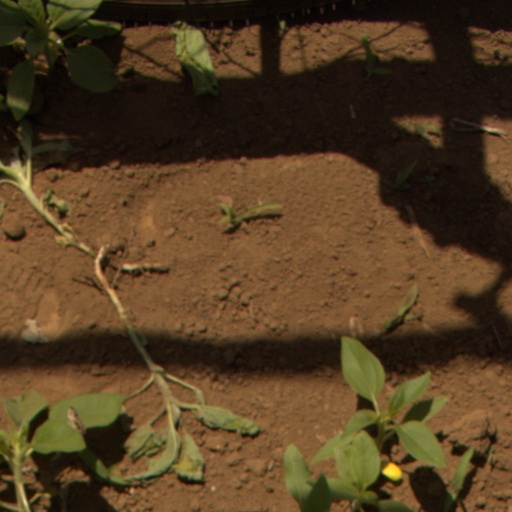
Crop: Jerusalem artichoke